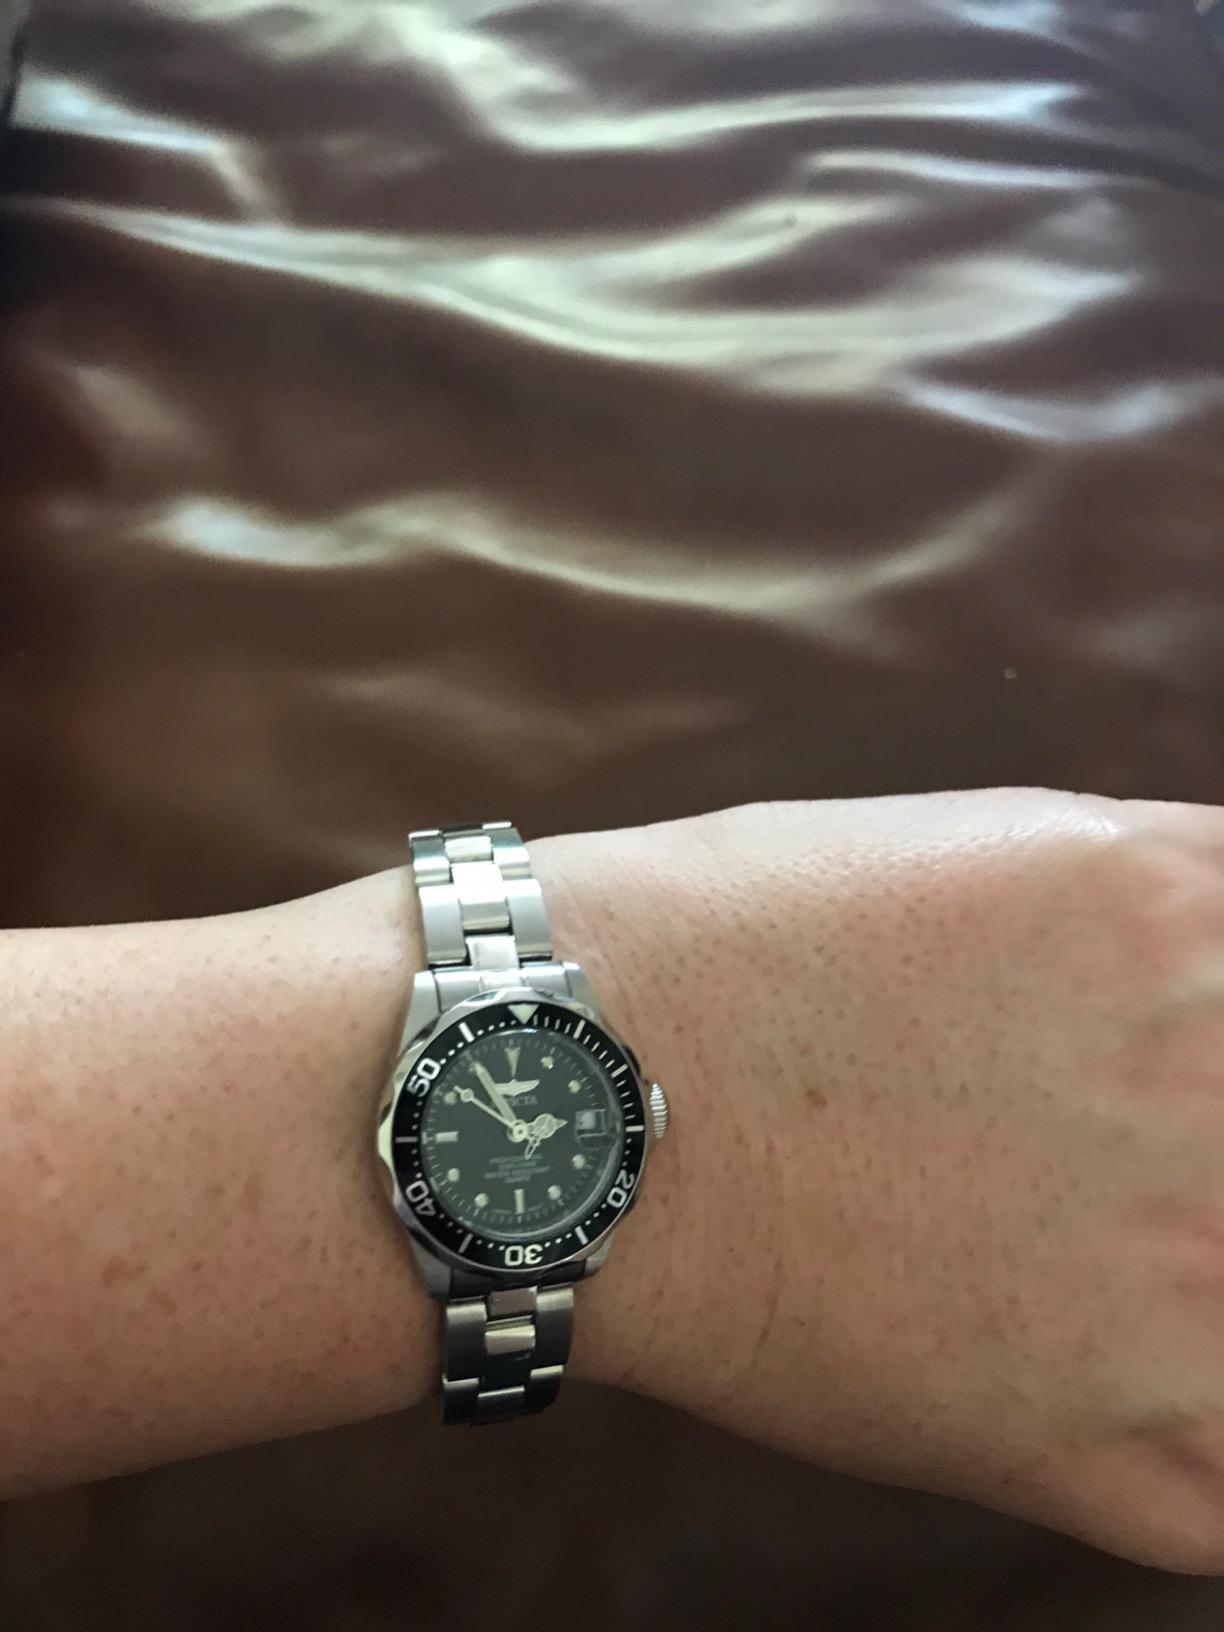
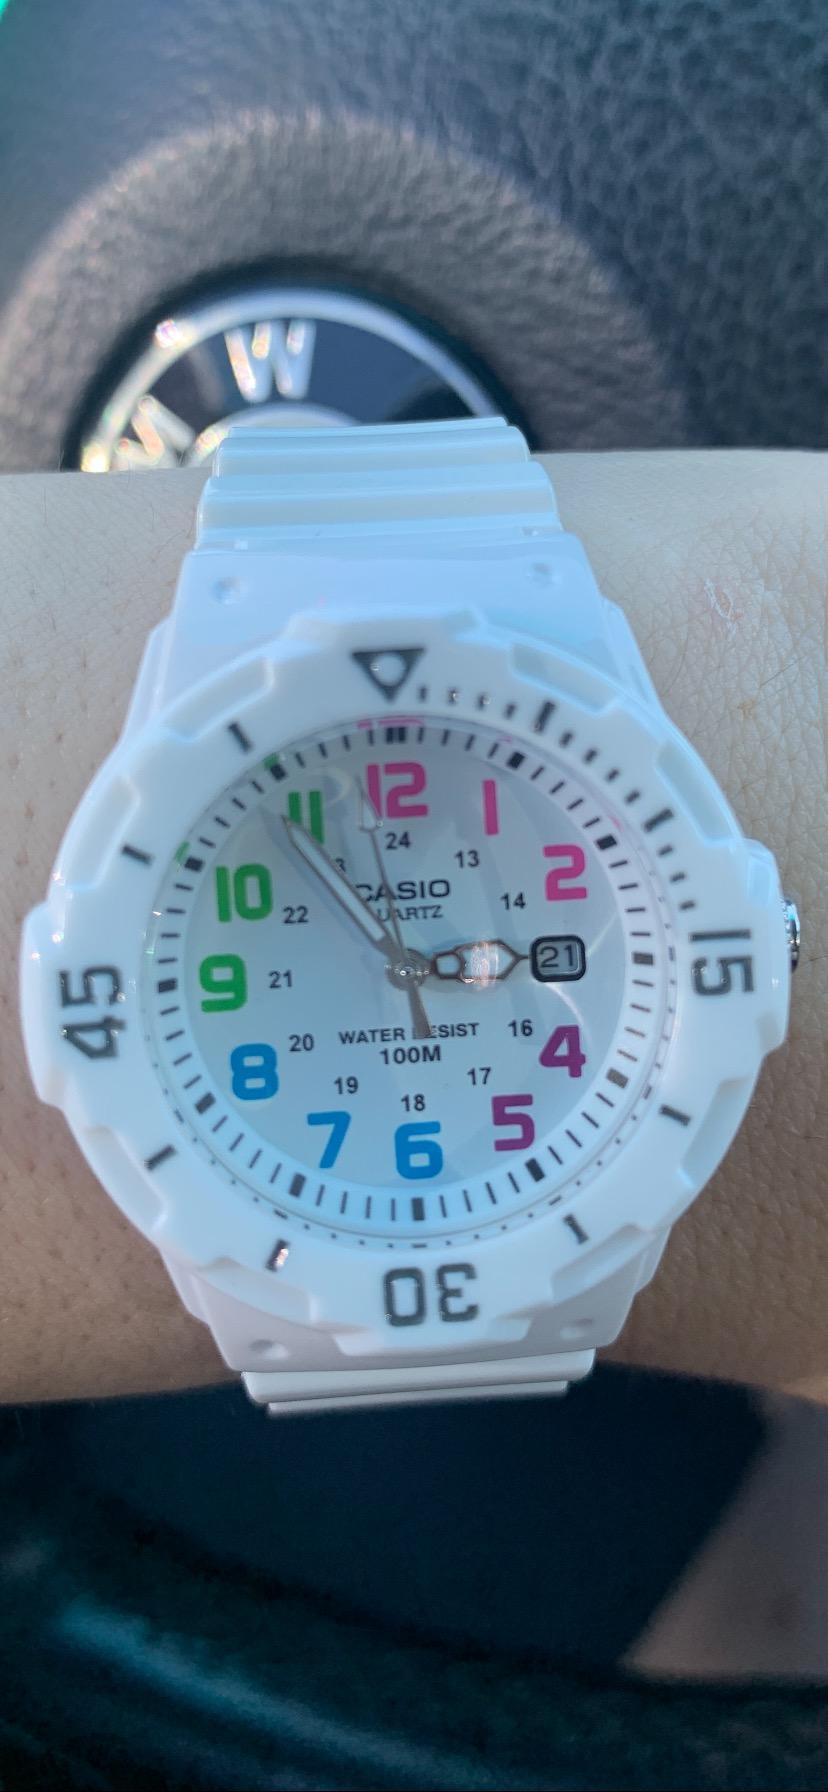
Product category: accessories_watch
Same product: no